Cape Race Lighthouse

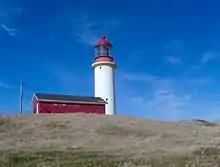
The second Cape Race Lighthouse from 1907

Cape Race Lighthouse is an active lighthouse located at Cape Race on the Avalon Peninsula, Newfoundland, Canada. The light's characteristic is a single white flash every 7.5 seconds; additionally, a foghorn may sound a signal of two blasts every 60 seconds. It is located on one of Canada's busiest shipping lanes. The lighthouse is also a tourist attraction.